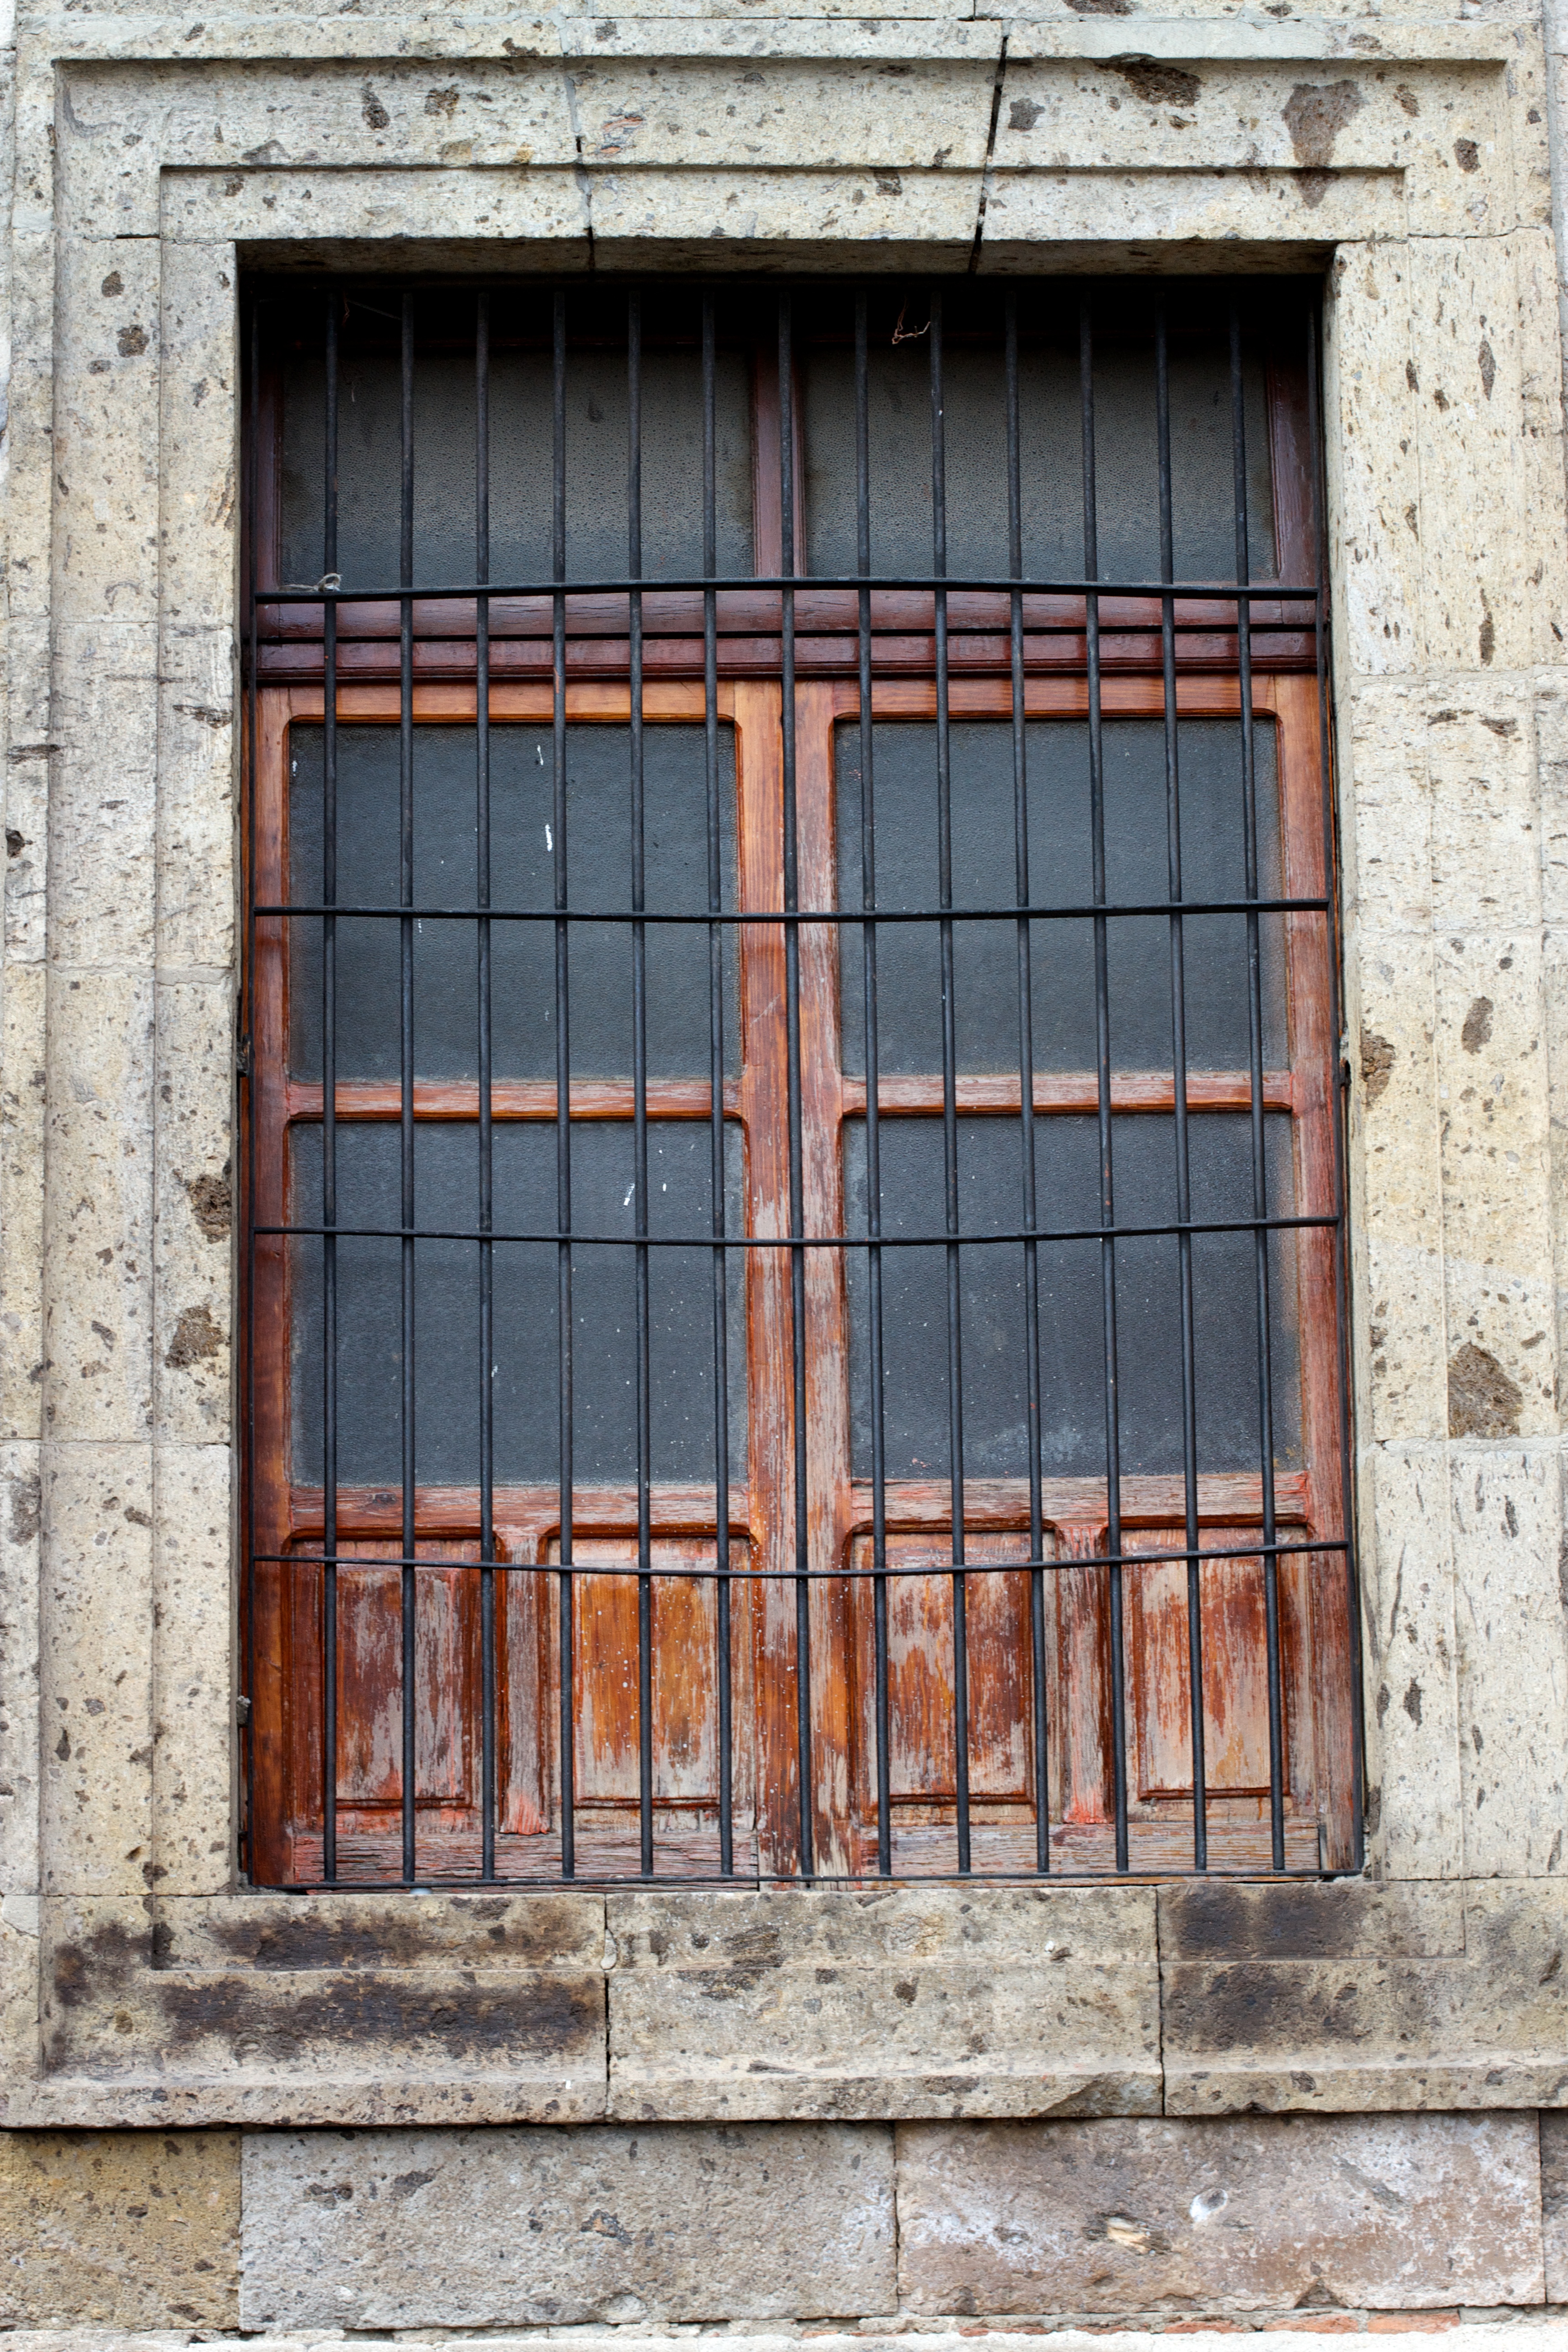
architecture, wood, window, wall, facade, brick, door, brickwork, urban area, window covering, sash window